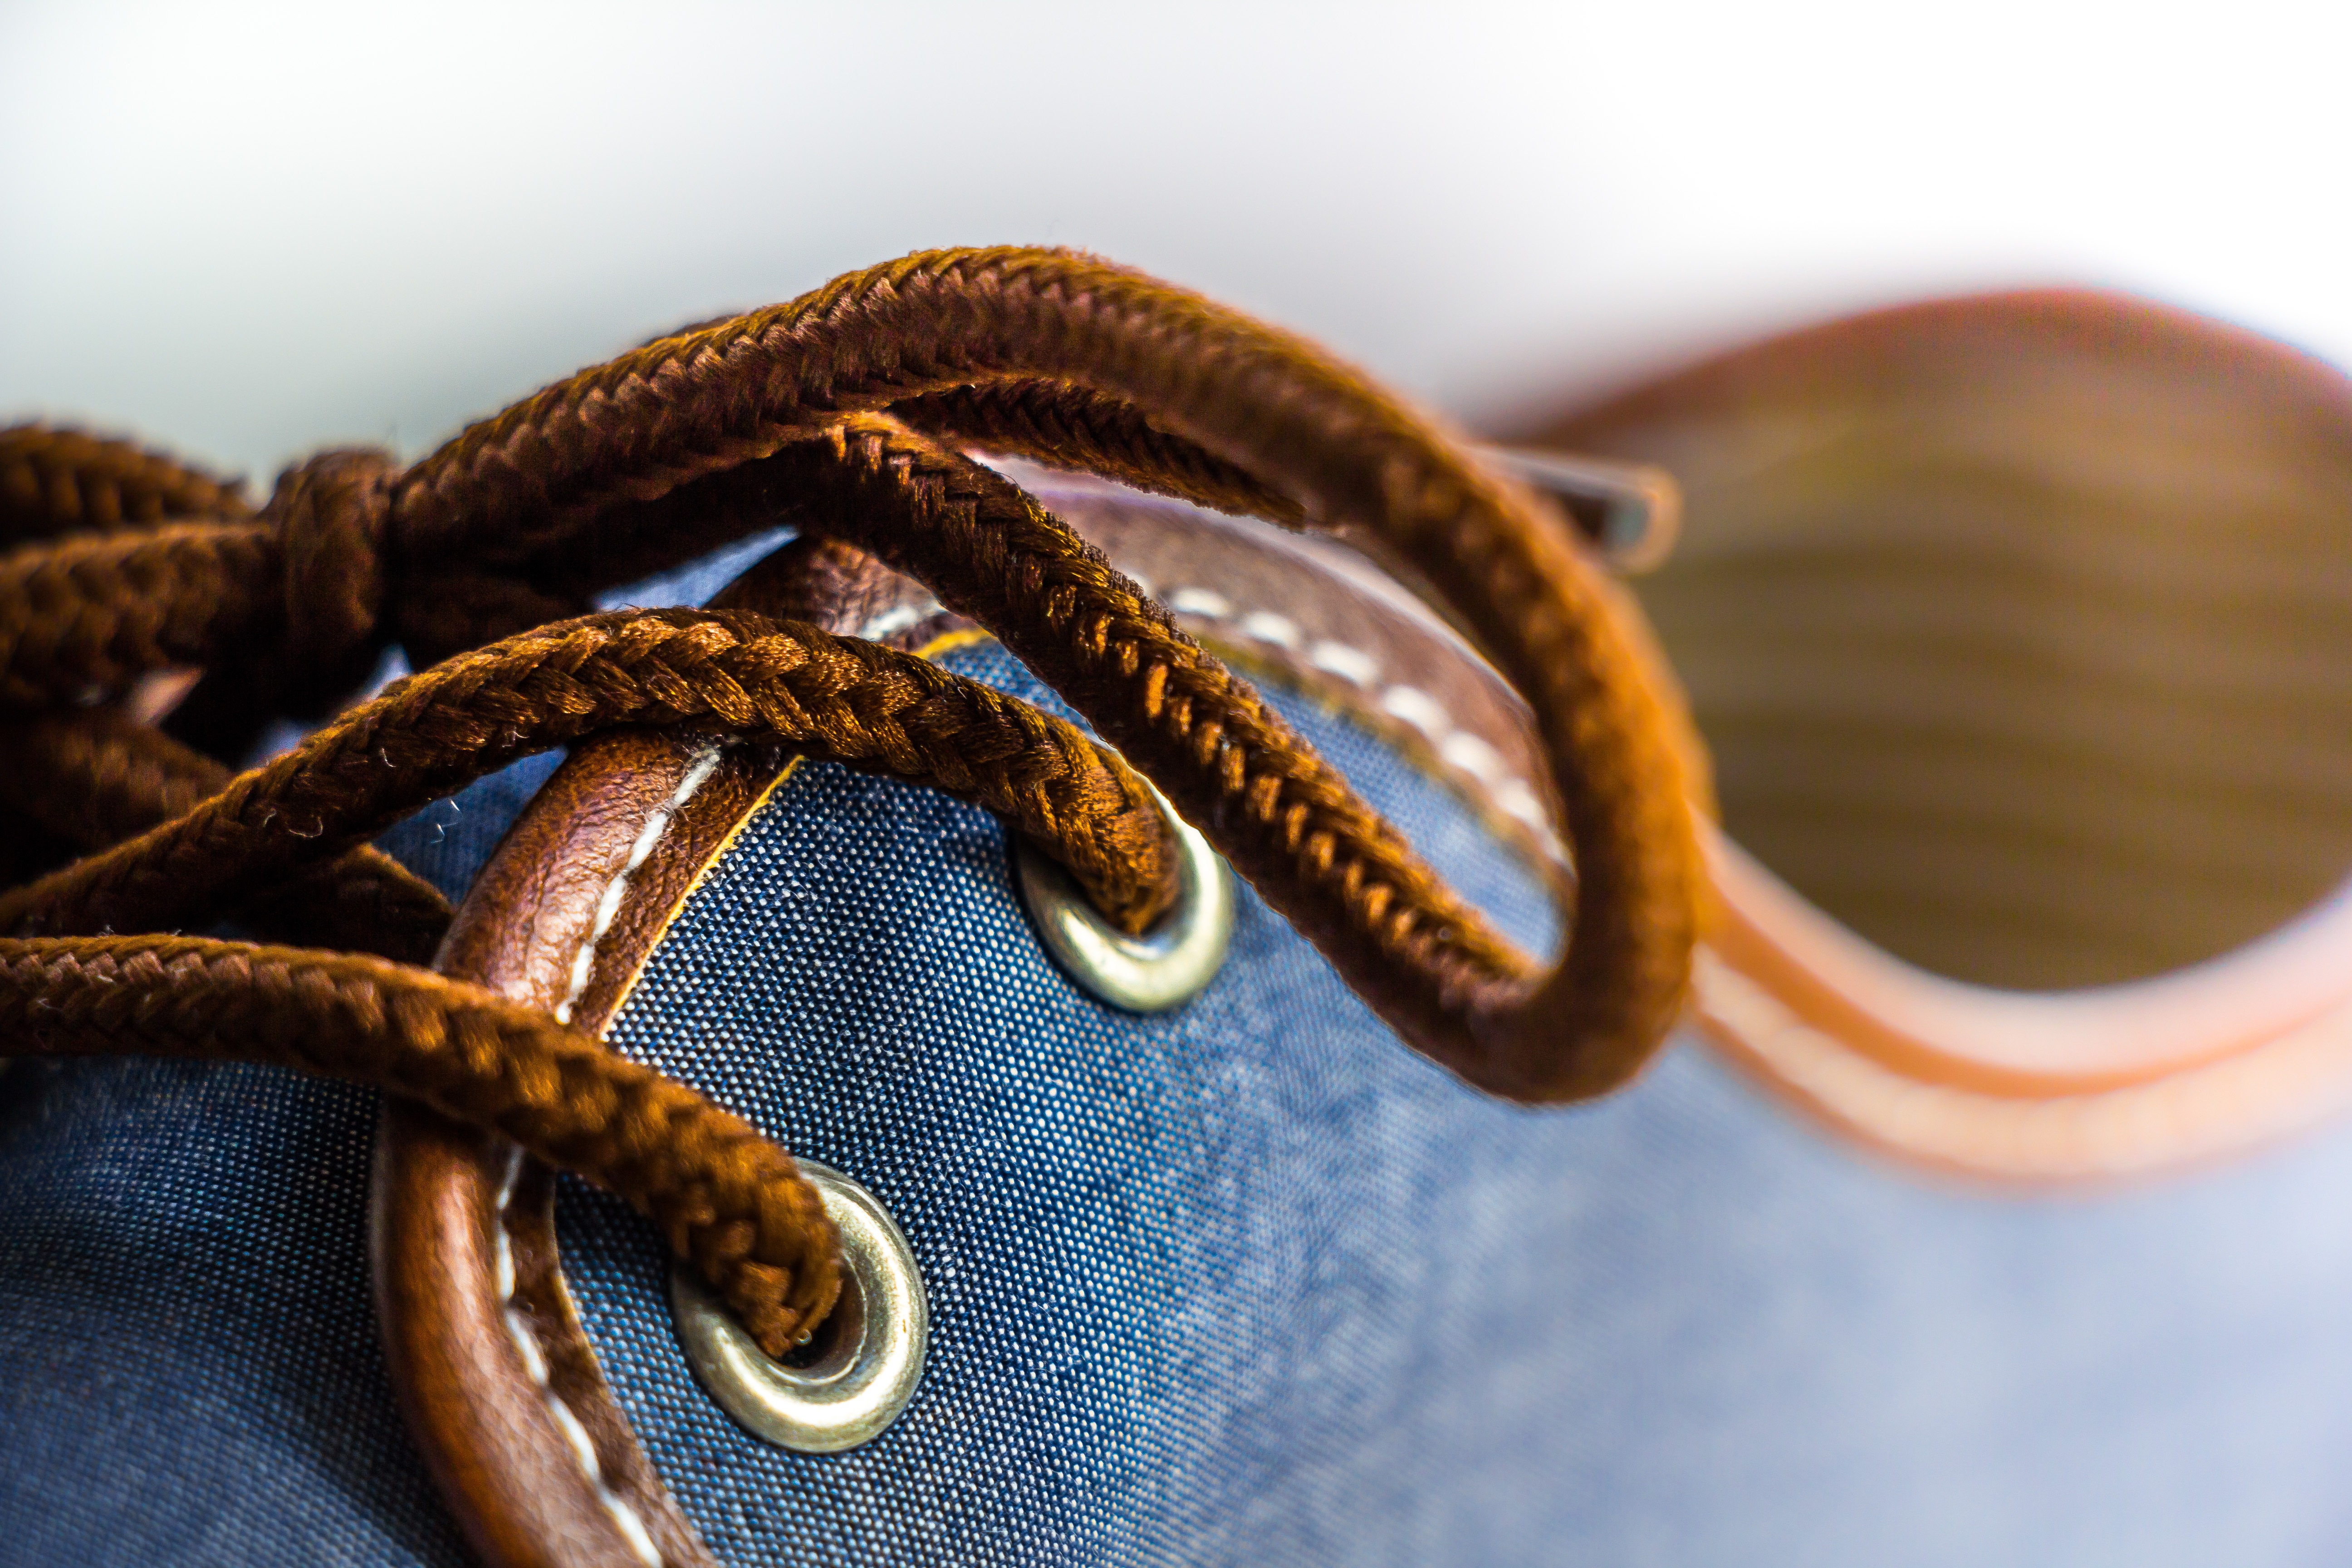
hand, walking, shoe, retro, chain, summer, foot, rein, fashion, clothing, lifestyle, modern, hairstyle, close up, men, design, footwear, sexy, style, elegant, pair, casual, elegance, wear, accessory, macro photography